William Middleton Wallace

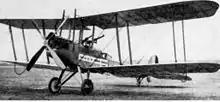
A RAF B.E.2c of the type which Gallie and Wallace were flying when shot down in August 1915

Wallace, who was a cadet of the Officers Training Corps, was commissioned second lieutenant in the 5th Battalion, The Rifle Brigade (Prince Consort's Own) on 5 August 1914, while still an undergraduate. There were suggestions at the time that he was the first undergraduate to go into action but they were not substantiated. After two weeks' training at Sheppey, he departed for France on 30 August. There, he participated in the First Battle of the Aisne and was active on the Western Front at Frelinghien and Ploegsteert Wood.